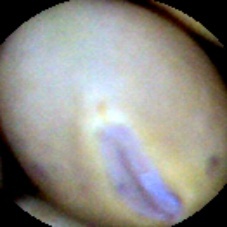
Label: Intact